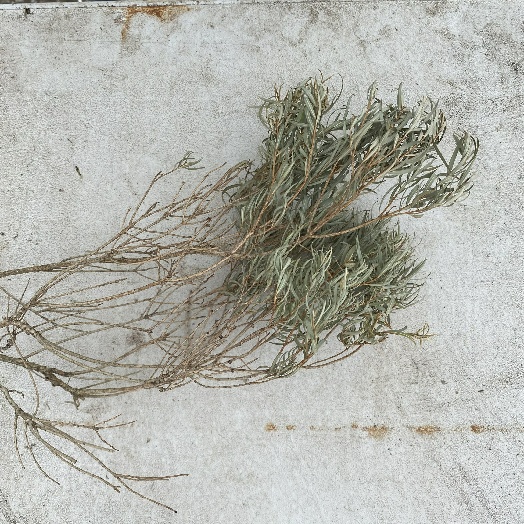
Label: Vegetation